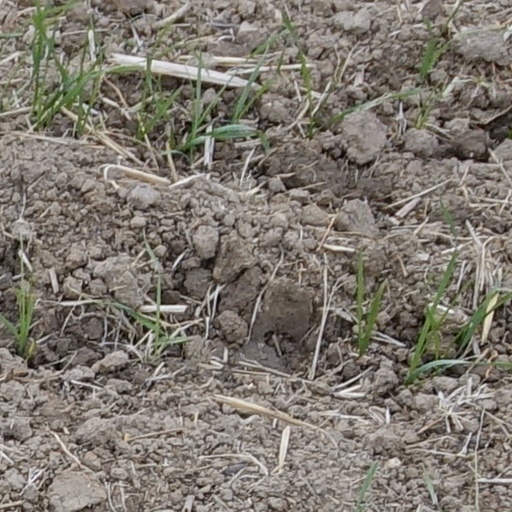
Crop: wheat